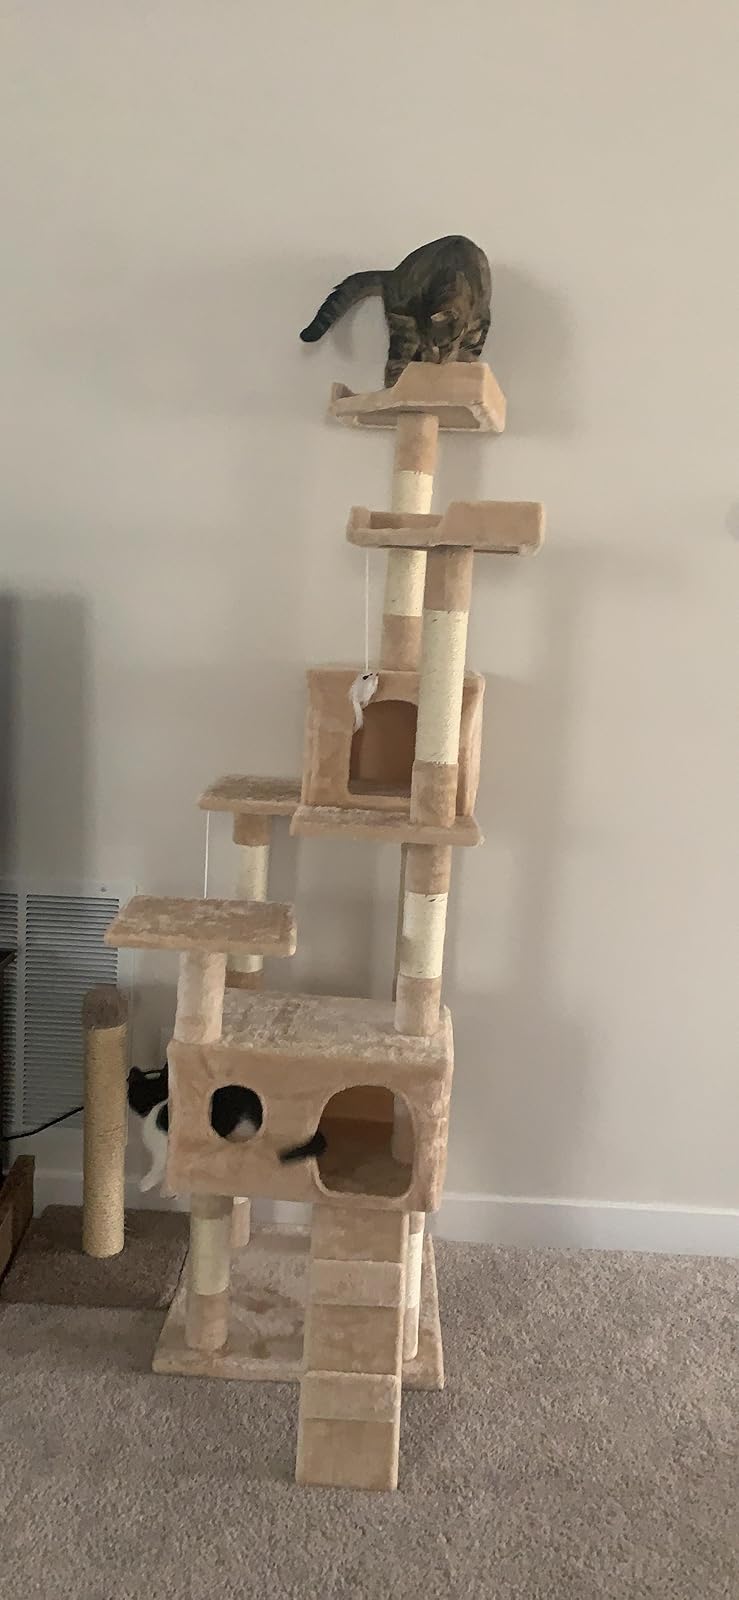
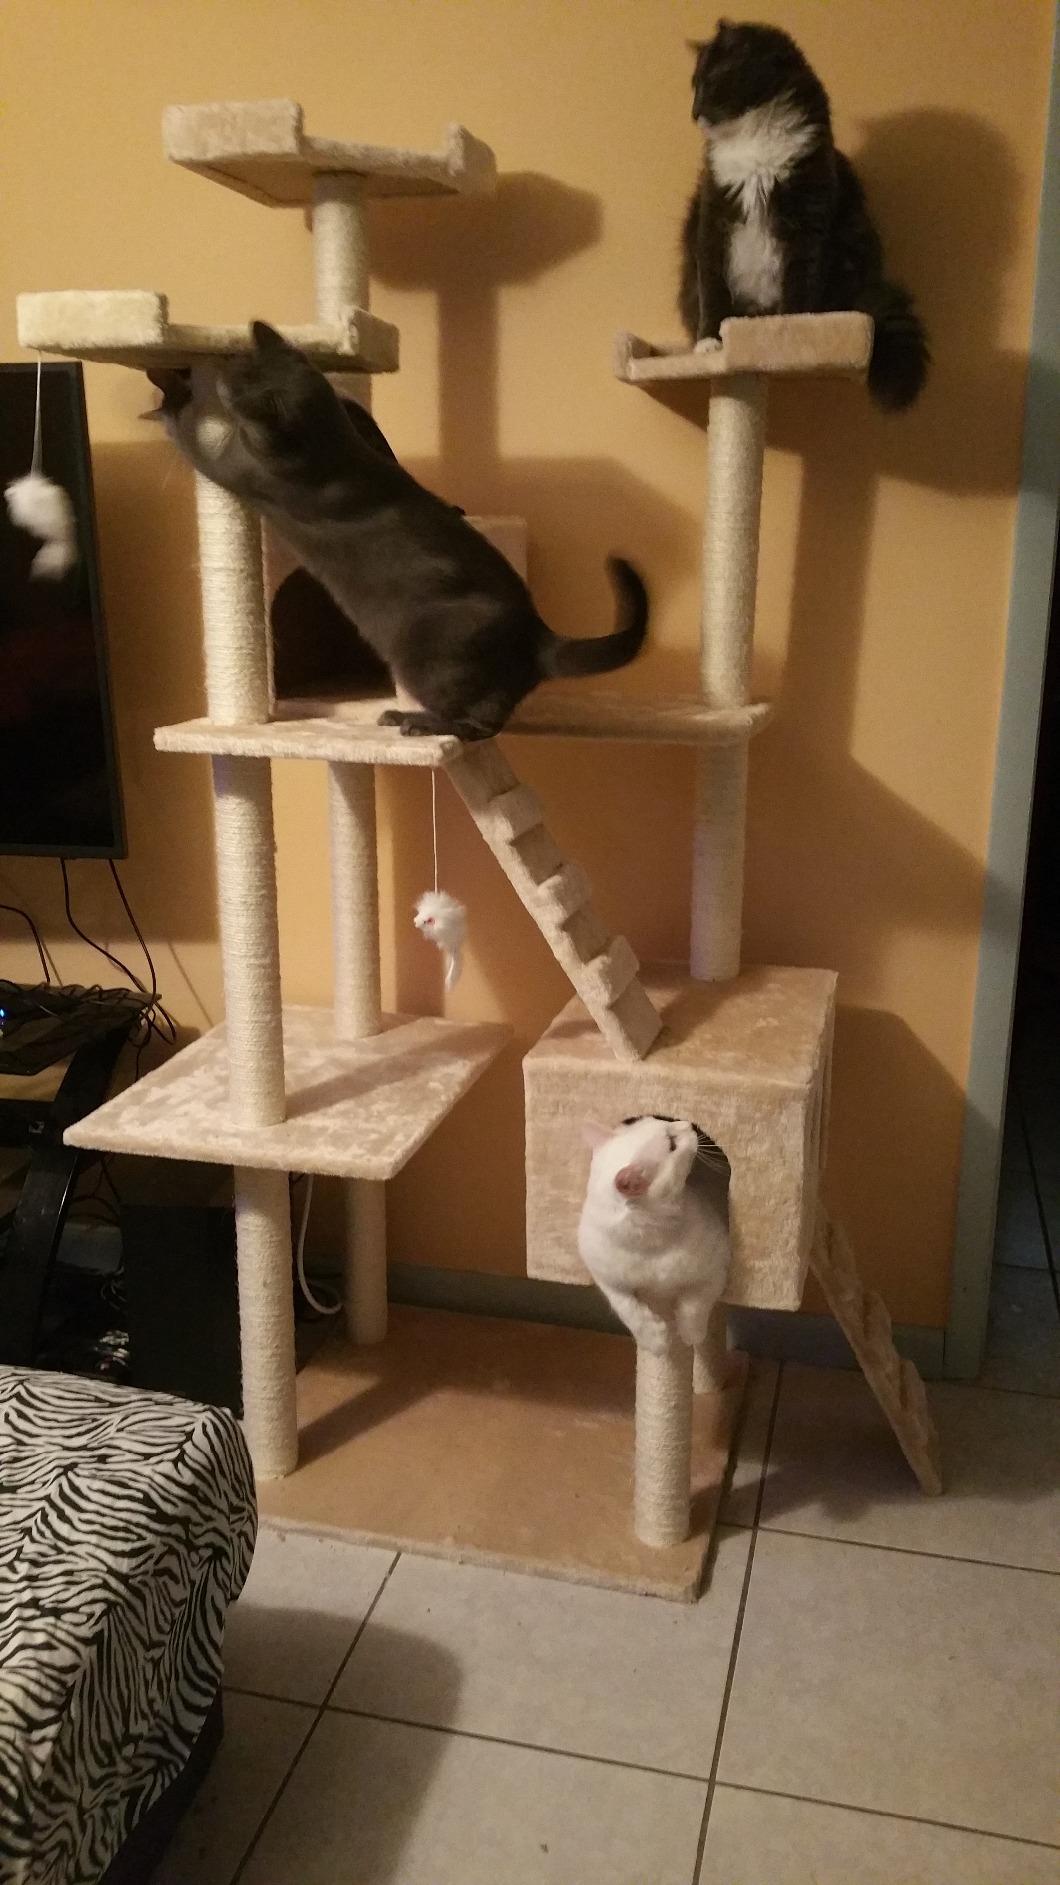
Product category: items_cat tree
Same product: no